Haunting Ground

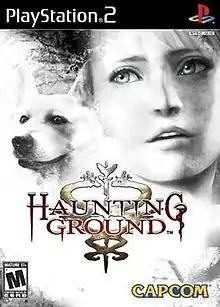
North American box art

Haunting Ground is a survival horror video game developed and published by Capcom for the PlayStation 2 in 2005. The story follows Fiona Belli, a young woman who wakes up in the dungeon of a castle after being involved in a car accident. She quickly befriends a White Shepherd, Hewie, and begins to explore the castle with his aid to seek a means of escape and unravel the mysteries of it and its inhabitants. The game shares many similarities with Capcom's earlier survival horror title "Clock Tower 3", and has been described as a spiritual successor to the "Clock Tower" series.